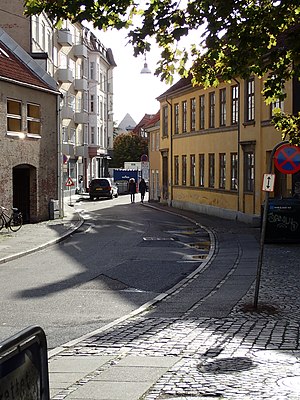
Studsgade
Studsgade.
Studsgade i Aarhus. Solskinsdag i oktober.
Studsgade er en gade i Aarhus, som løber fra nord mod syd fra Nørreport til Klostergade og Graven. Gaden ligger i det historiskeområde Latinerkvarteret. Den har eksisteret i hvert fald siden 1400-tallet, hvor den var kendt som Sturisgade og Stus Gaden, sandsynligvis efter Jep Sture, der havde hus der. Den fik sit nuværende navn i 1796. På gaden ligger fire fredede bygninger.